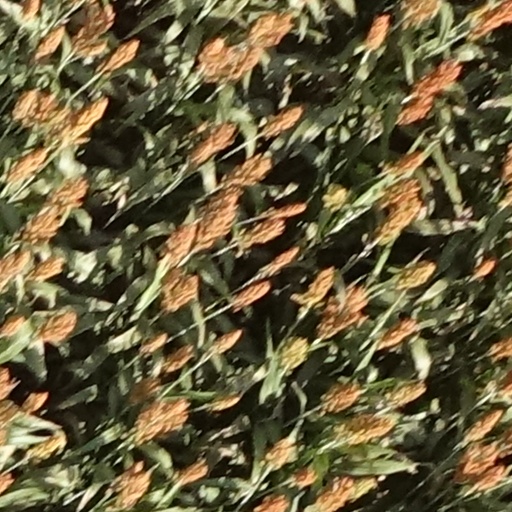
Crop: sorghum